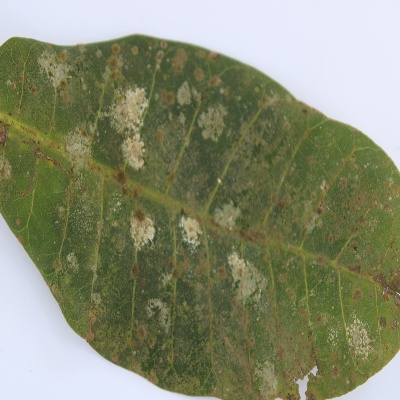
Crop: Cashew
Condition: red rust